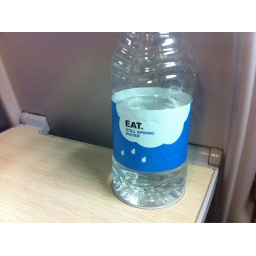
Amusing myself by looking at this photo of a bottle of water